Richard Saunders Dundas

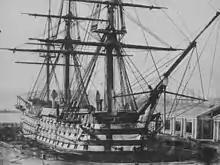
HMS "Duke of Wellington", Flagship of the Baltic Fleet, which Dundas commanded during the Crimean War

Promoted to rear-admiral on 4 July 1853, Dundas was appointed Third Naval Lord in the Aberdeen ministry in January 1853 and then Second Naval Lord in the same ministry in June 1854. He was appointed to the command of the Baltic Fleet in the Baltic Sea, hoisting his flag in the first-rate HMS "Duke of Wellington", in succession to James Dundas in February 1855. Dundas led the naval support during the latter stages of the Crimean War enforcing a strict blockade in the Baltic. Dundas was hesitant but the French admiral Charles Penaud persuaded him to attack the Russian fleet in the harbour of Sveaborg on 9–10 August 1855. The British provided most of the attacking force. Much of the bombardment was done with smaller vessels that the shore batteries found hard to hit. Six Russian ships of the line and 17 smaller warships were destroyed, and the Russians suffered 2,000 casualties. The allies suffered one death, 15 wounded, and damage to only one British sloop.